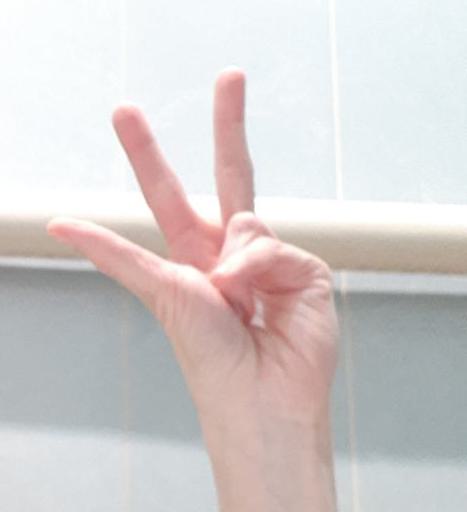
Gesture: three2